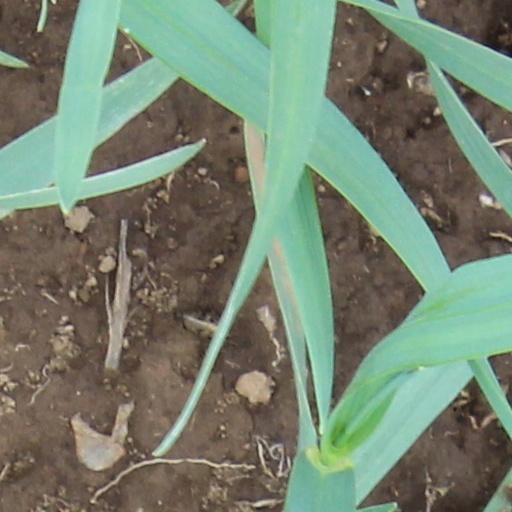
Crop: wheat